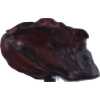
Label: carambola